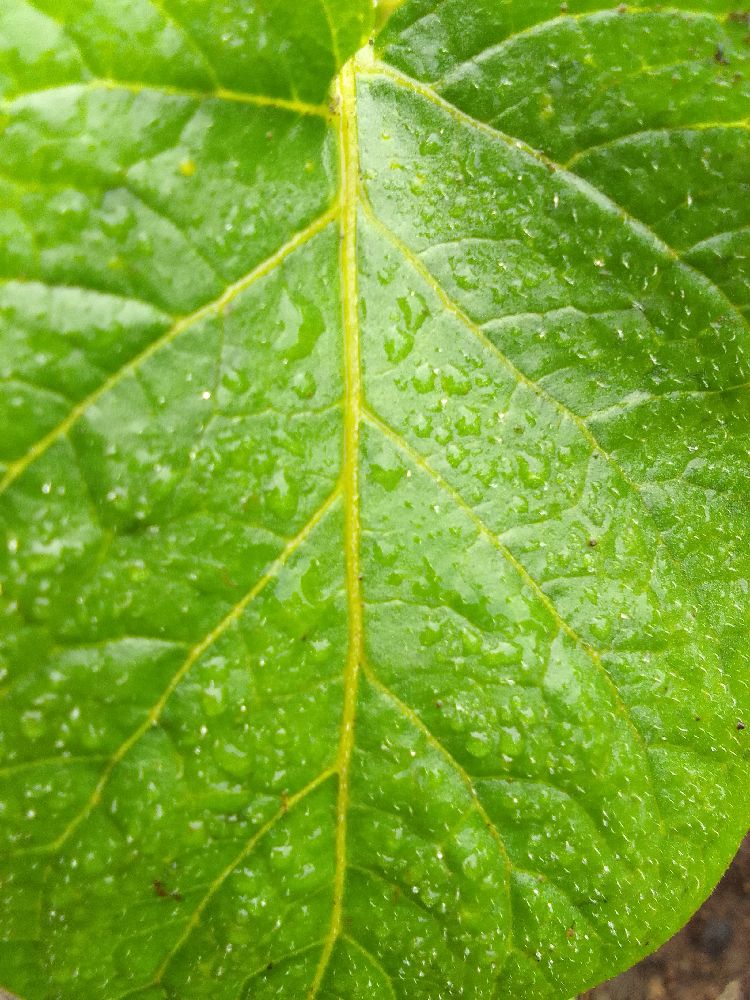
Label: Healthy